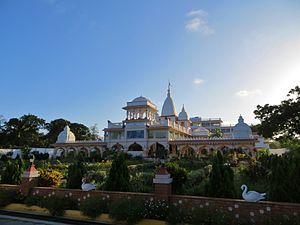
Mombasa, est une ville portuaire du sud du Kenya sur l'océan Indien ; c'est le chef-lieu du comté de Mombasa. Elle se trouve à 440 km au sud-est de la capitale Nairobi.
Nyali est une localité balnéaire du comté de Mombasa au Kenya.